Don Valley Parkway

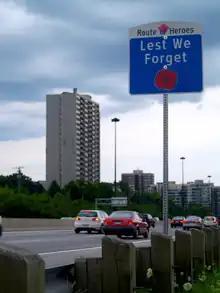
A Route of Heroes marker

By 1965, concurrent with the expansion of Highway 401 into a twelve lane collector-express system, Woodbine Avenue's existing interchange with Highway 401 was being replaced by a new freeway-to-freeway interchange (similar to a Parclo A4 but modified with grade separations for free flow of traffic) for the upcoming extension of the parkway. The final section of the parkway, from Lawrence Avenue to Sheppard Avenue was opened chaotically to traffic in the afternoon on November 17, 1966, but forced drivers to exit onto Highway 401; construction inspectors were not aware that the parkway was scheduled to open until they arrived on site that morning.